Discovery and development of direct Xa inhibitors

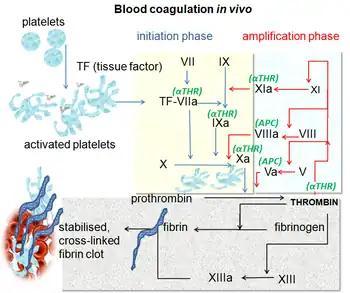
Coagulation in vivo

Blood coagulation is a complex process by which the blood forms clots. It is an essential part of hemostasis and works by stopping blood loss from damaged blood vessels. At the site of injury, where there is an exposure of blood under the endothelium, the platelets gather and immediately form a plug. That process is called primary hemostasis. Simultaneously, a secondary hemostasis occurs. It is defined as the formation of insoluble fibrin by activated coagulation factors, specifically thrombin. These factors activate each other in a blood coagulation cascade that occurs through two separate pathways that interact, the intrinsic and extrinsic pathway. After activating various proenzymes, thrombin is formed in the last steps of the cascade, it then converts fibrinogen to fibrin which leads to clot formation. Factor Xa is an activated serine protease that occupies a key role in the blood coagulation pathway by converting prothrombin to thrombin. Inhibition of factor Xa leads to antithrombotic effects by decreasing the amount of thrombin. Directly targeting factor Xa is suggested to be an effective approach to anticoagulation.